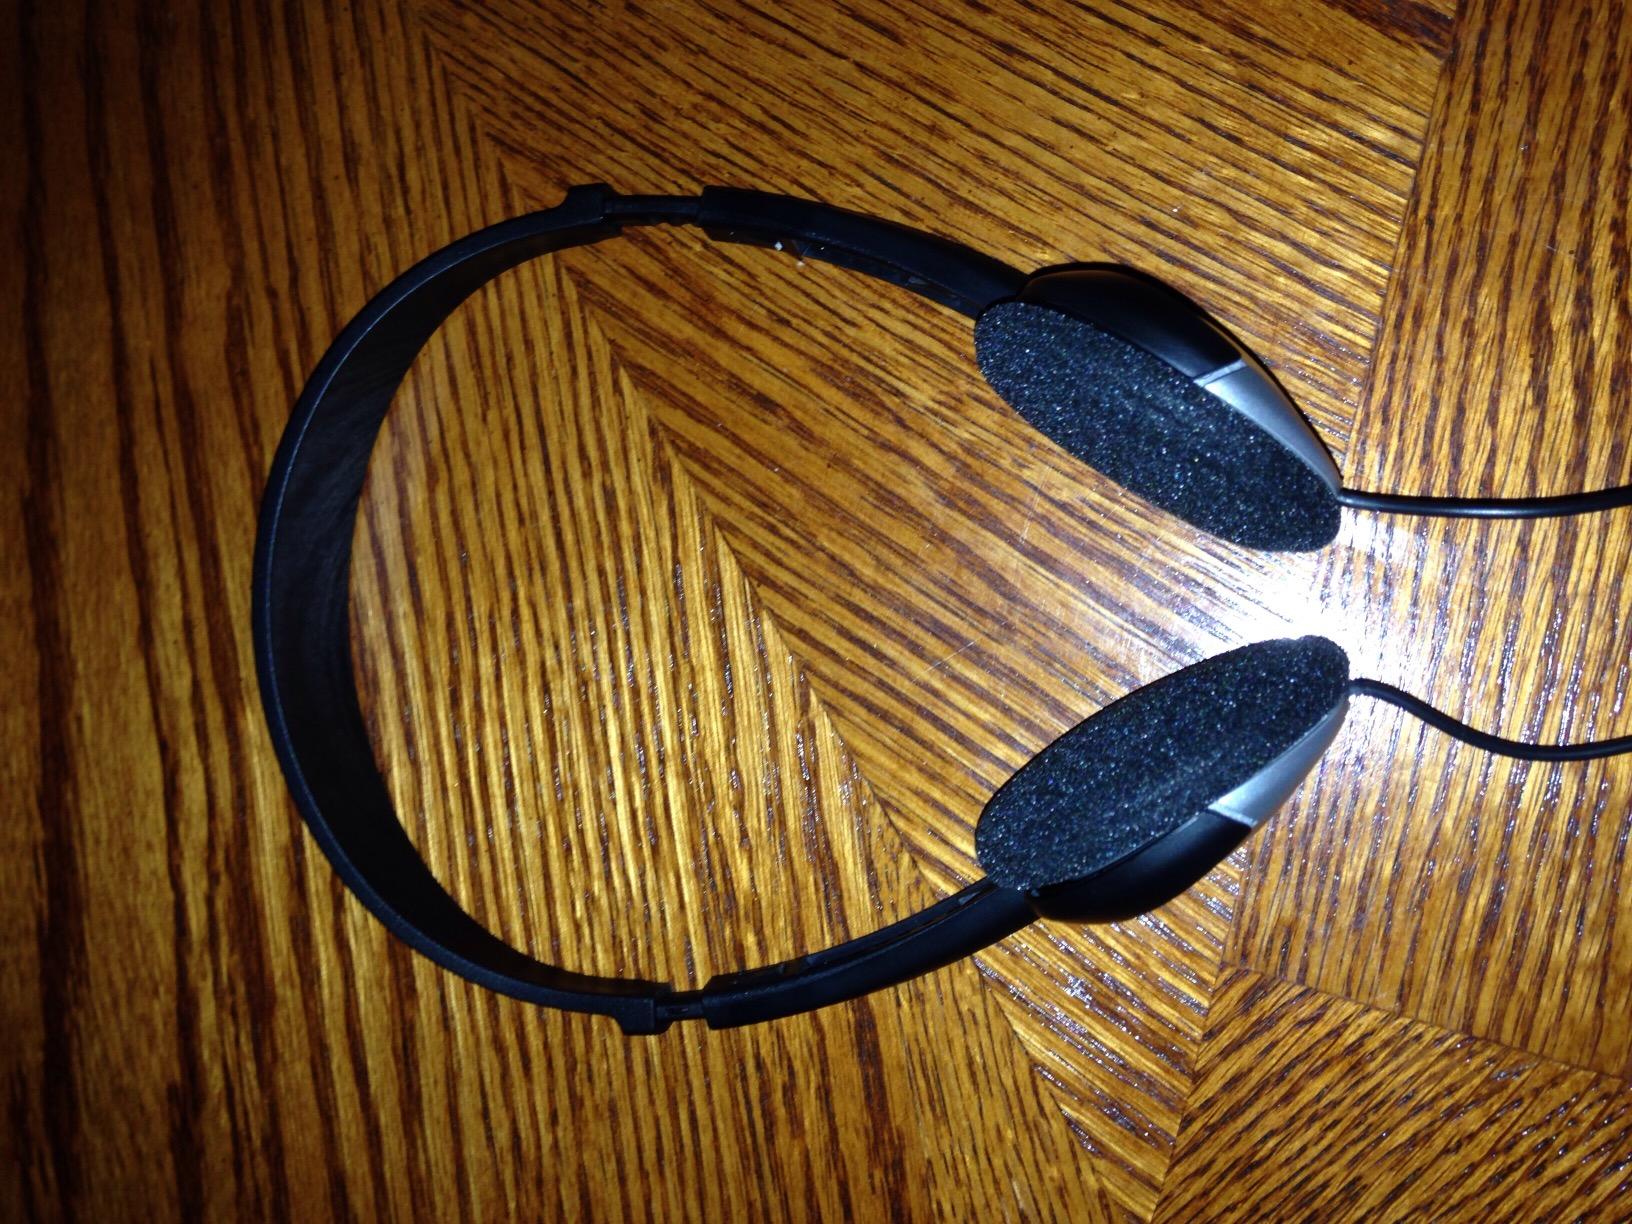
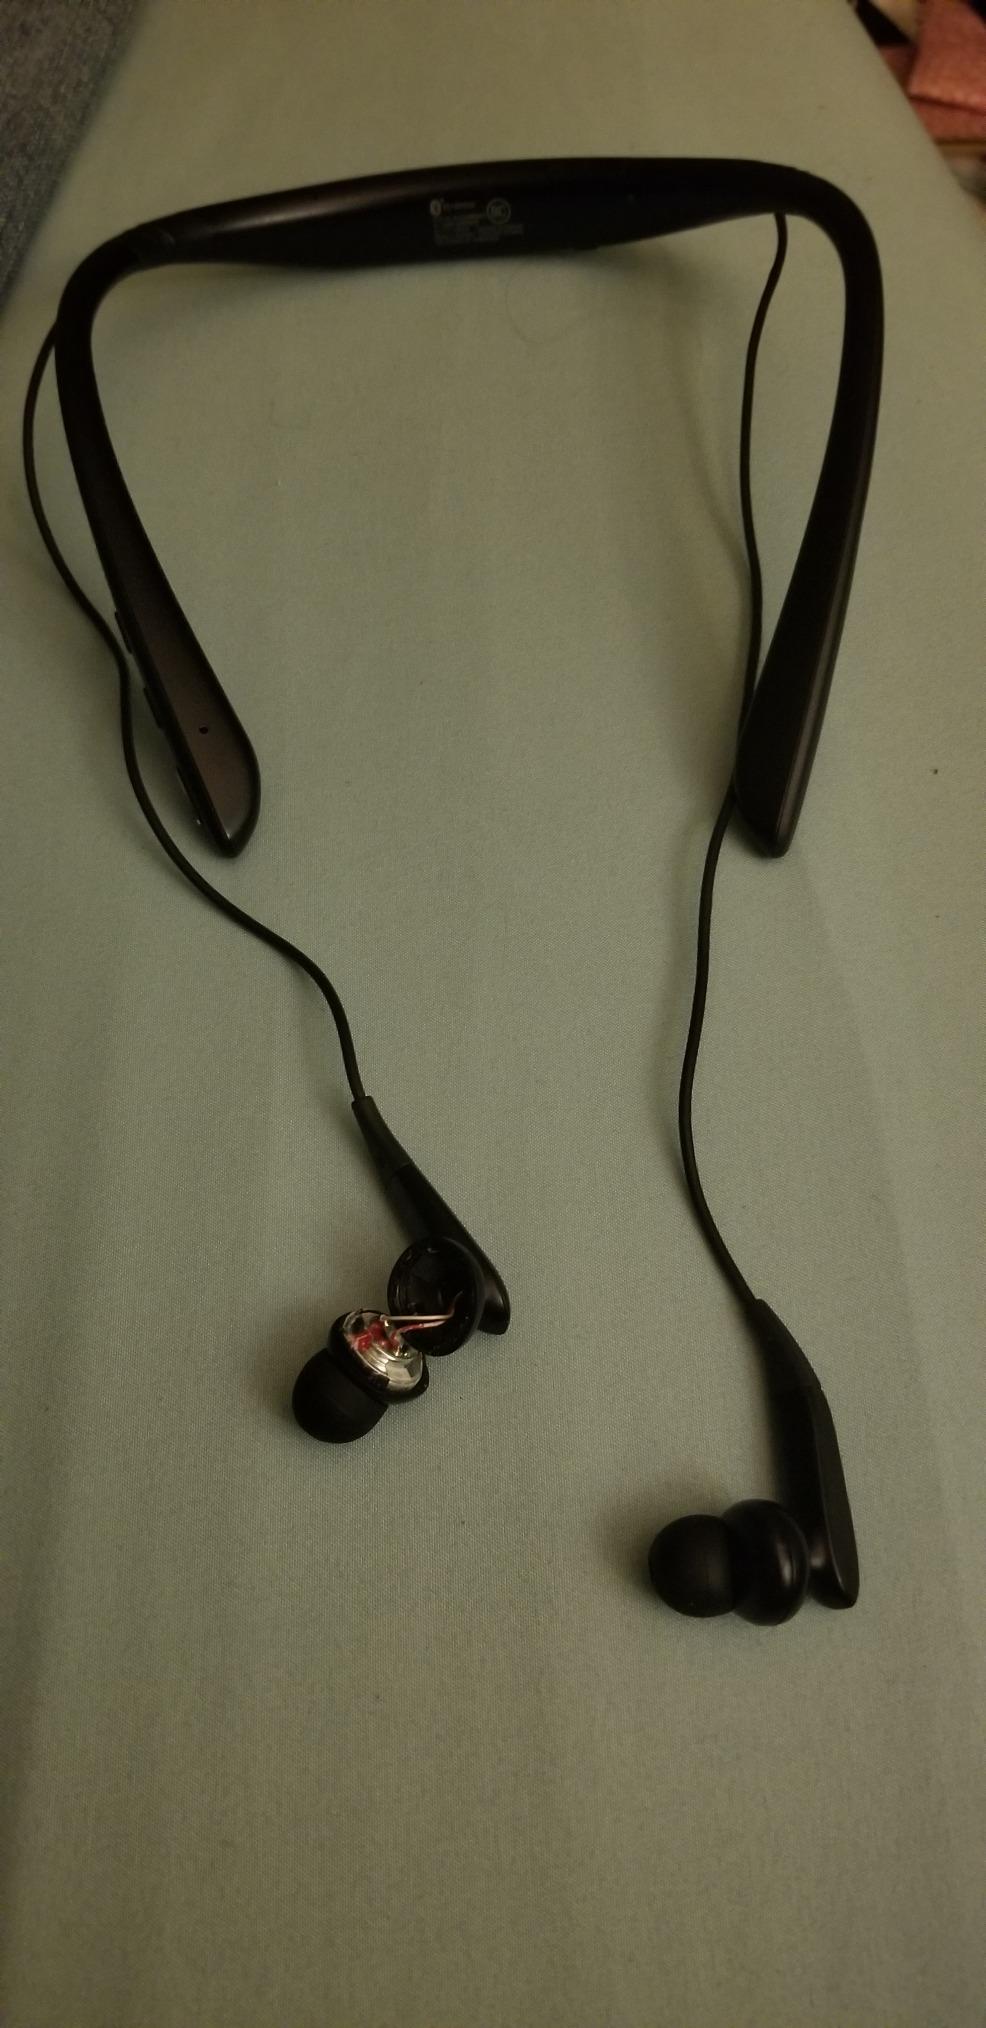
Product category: headphones
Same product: no